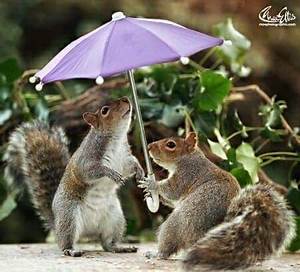
Label: scoiattolo